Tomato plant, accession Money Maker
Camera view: tilt-top (135 deg); turntable rotation: 180 degrees
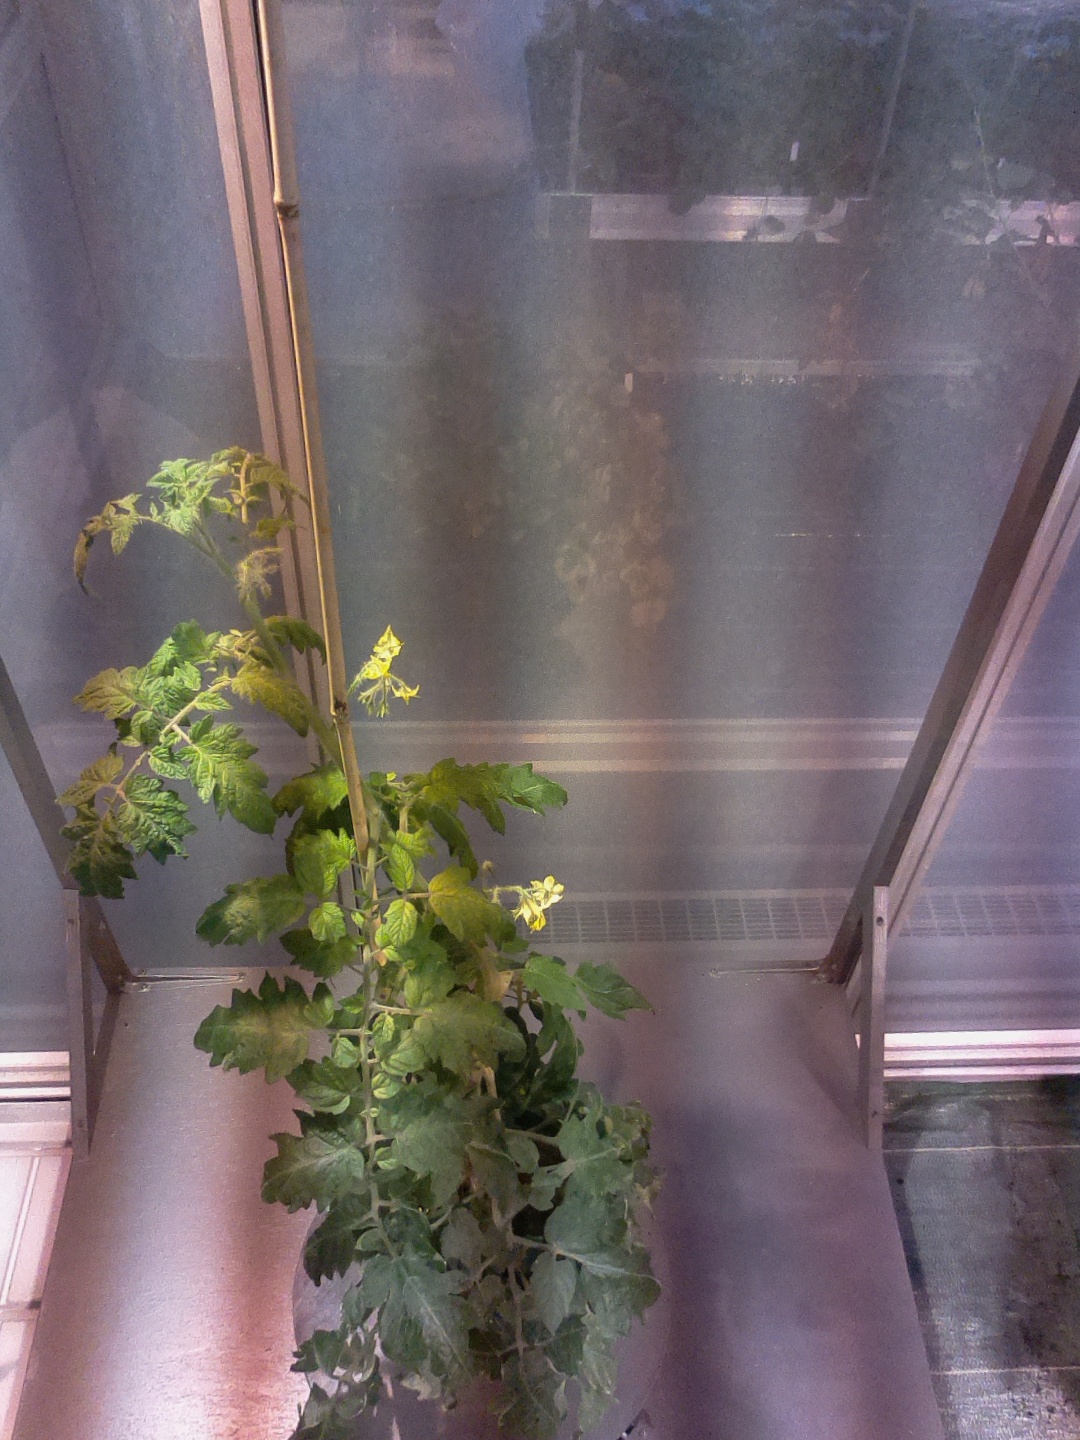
BBCH growth stage 64: 40%-50% of flowers open